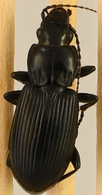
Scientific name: Pterostichus melanarius melanarius
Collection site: Chase Lake National Wildlife Refuge NEON (WOOD), plot WOOD_028